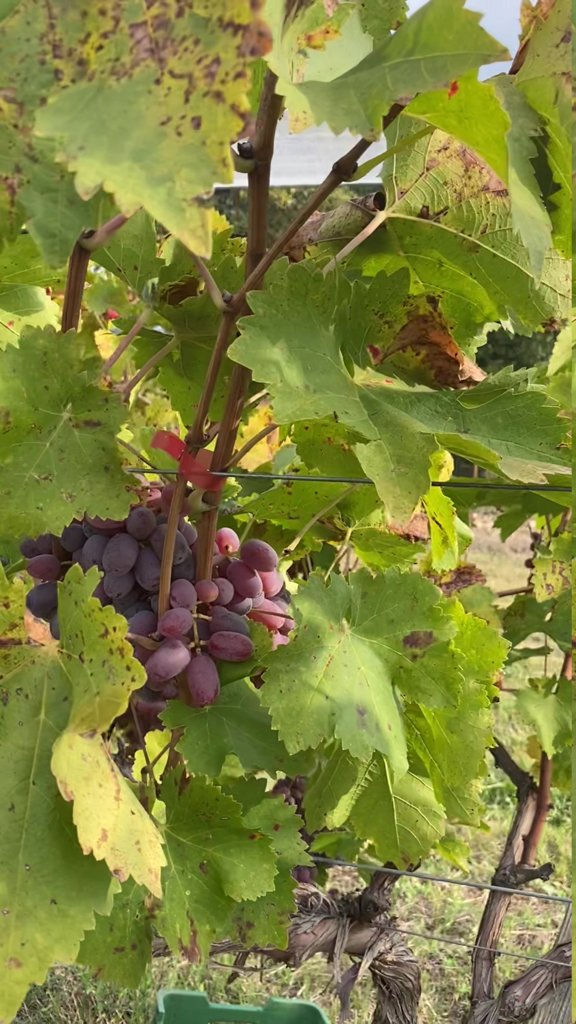
Berries visible: 50
Grape clusters: 1